Apple IIe

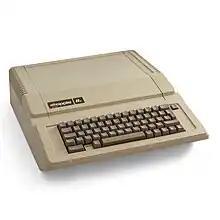
1984 case with British keyboard layout and Enhanced IIe upgrade sticker on power light

The Apple IIe (styled as Apple //e) is the third model in the Apple II series of personal computers produced by Apple Computer. It was released in January 1983 as the successor to the Apple II Plus. The "e" in the name stands for "enhanced". It is the first Apple II with built-in lowercase, 80-column text support and 64K RAM standard, while reducing the total chip count from previous models by approximately 75%.